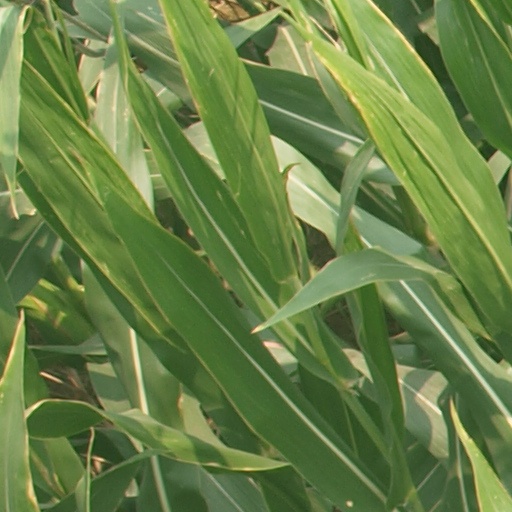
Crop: maize; corn